Sharon D. Clarke

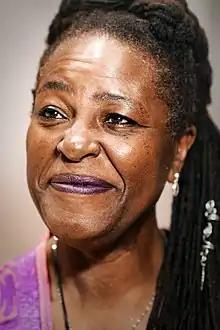
Clarke in 2022

Sharon Delores Clarke is an English actress and singer. She is a three-time Olivier Award winner, and is best known to television audiences for her role as Lola Griffin in the medical drama "Holby City", and as Grace O'Brien in "Doctor Who". Clarke has also played lead roles in many West End musicals, and originated the roles of the Killer Queen in "We Will Rock You" and Oda Mae Brown in "Ghost the Musical".